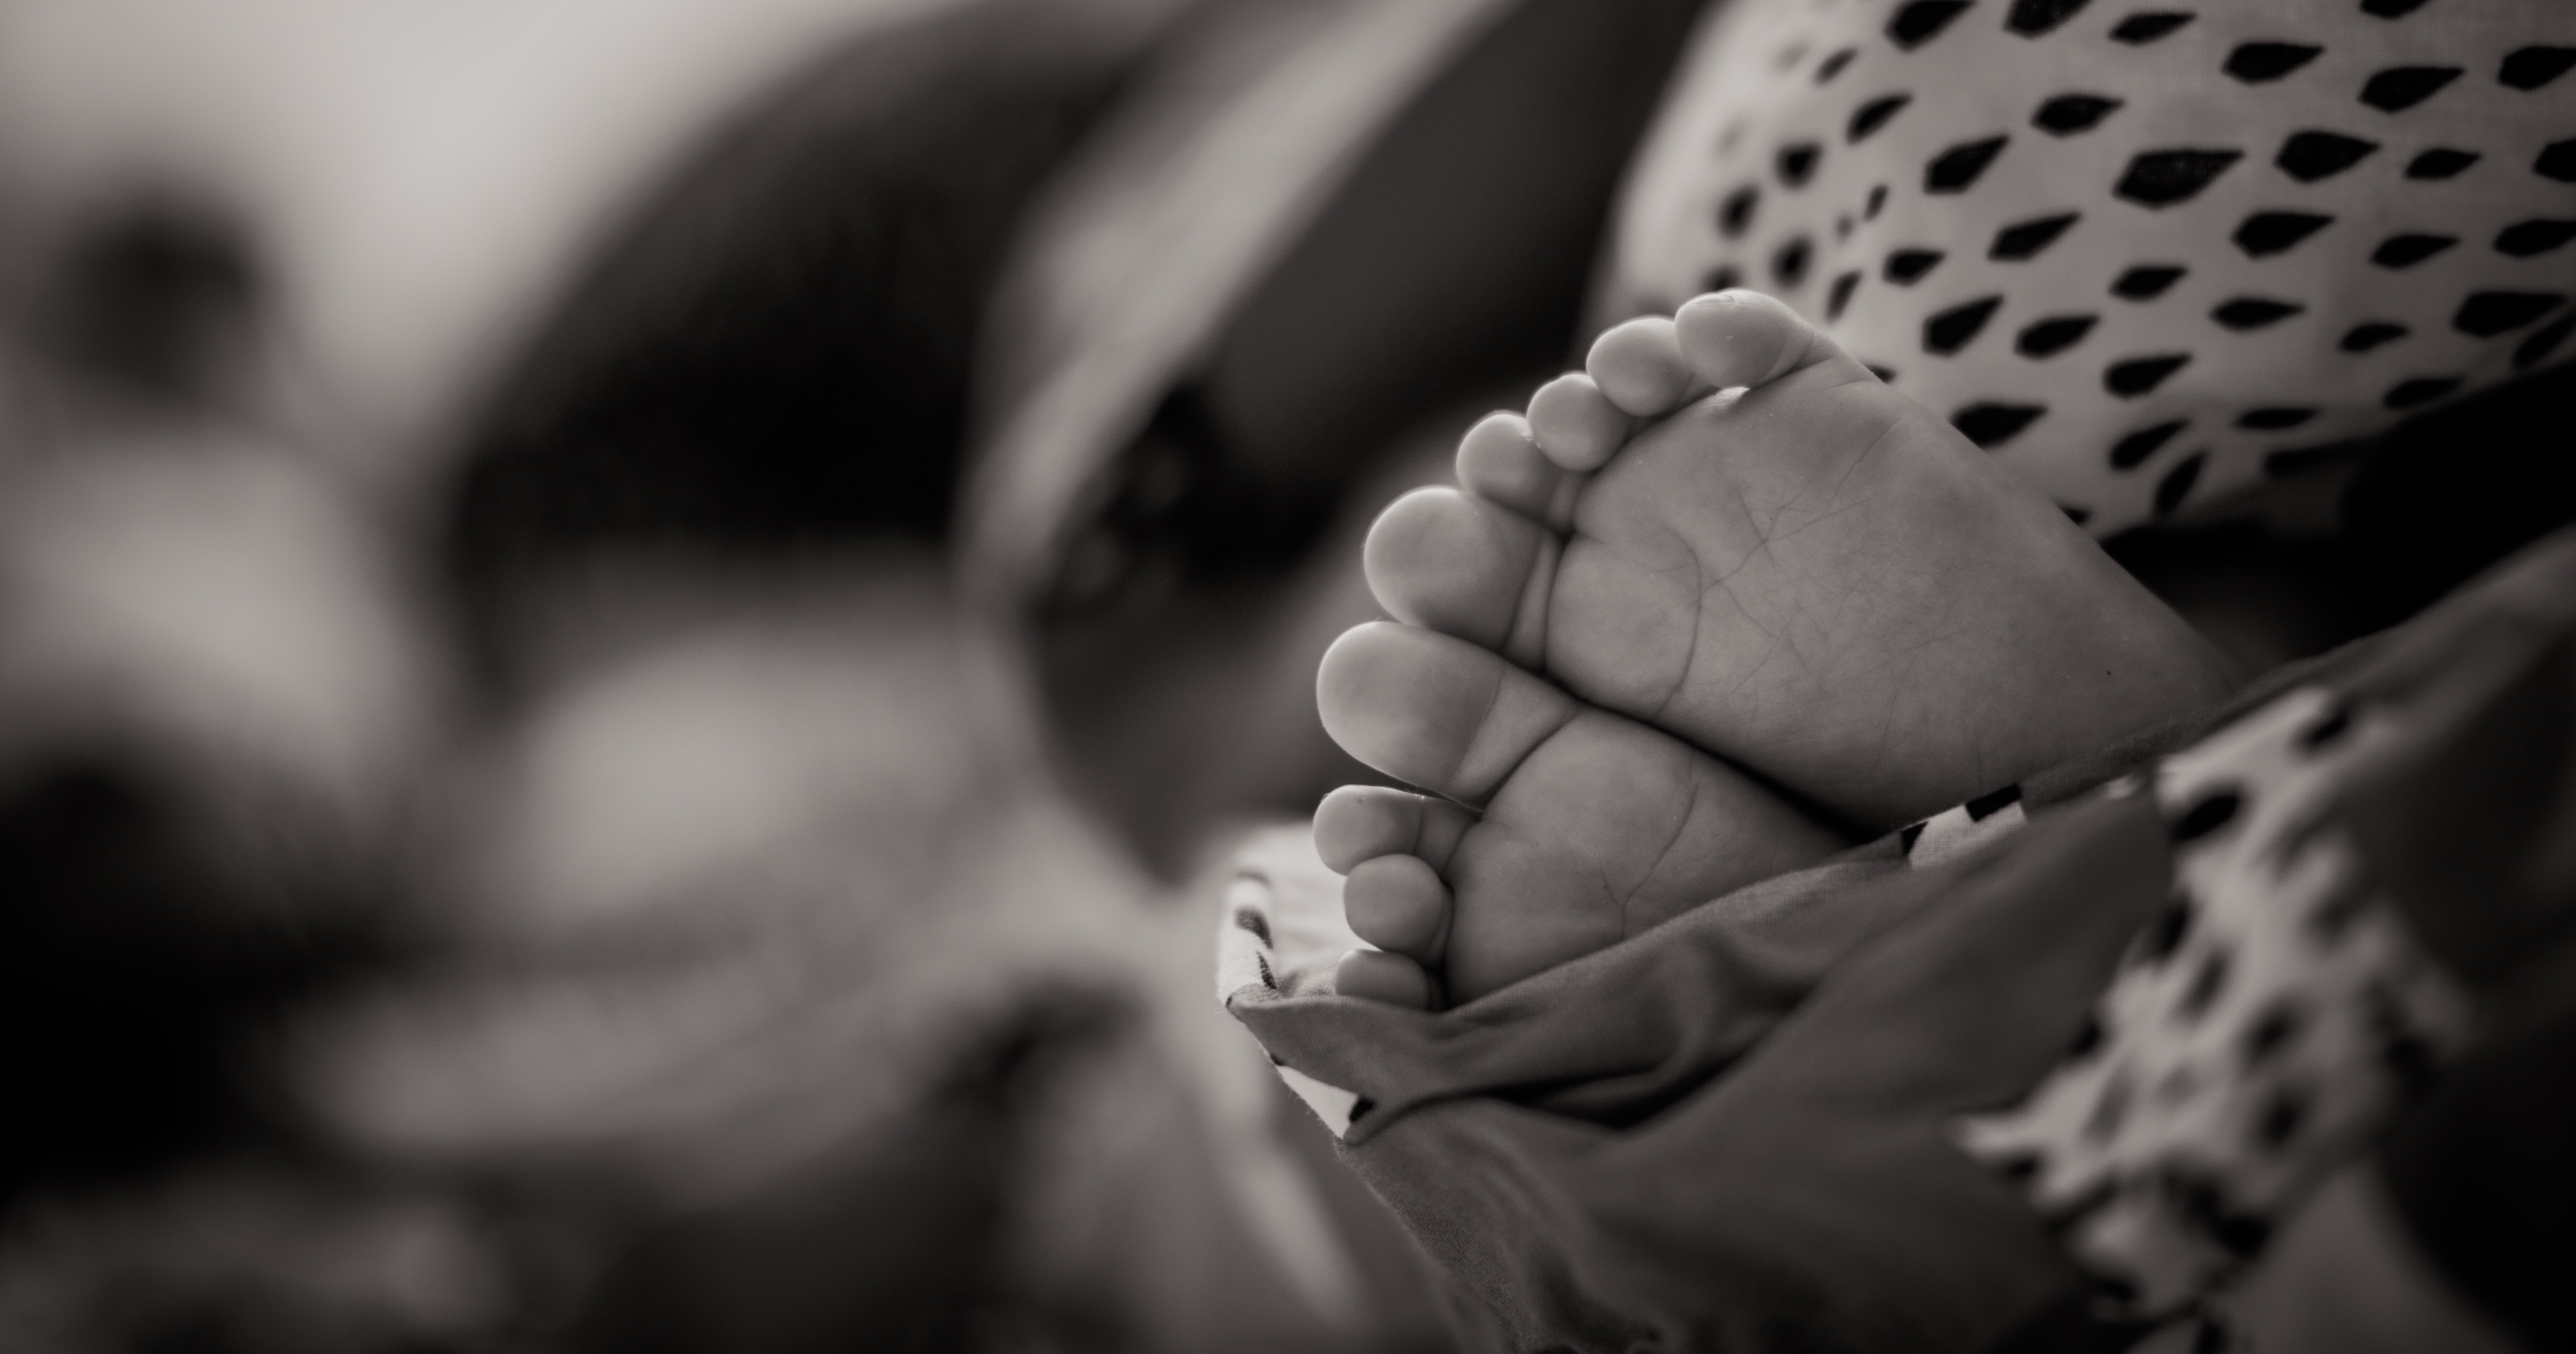
hand, black and white, white, photography, feet, leg, portrait, finger, child, black, monochrome, baby, close up, toes, eye, beauty, emotion, interaction, sense, monochrome photography, portrait photography